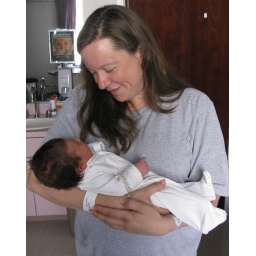
Dressed to go home in white embroidered outfit and bracelet from Aunt Susan